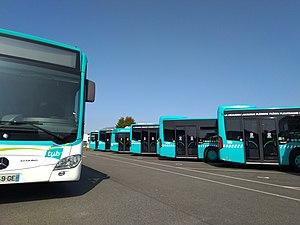
Dépôt CAT véhicules TUB
Les Transports urbains briochins, abrégés en TUB, sont un service de transport en commun organisé par Saint-Brieuc Armor Agglomération desservant l'ensemble de son territoire. Exploité principalement par la société publique locale Baie d'Armor Transports, le réseau se compose de 29 lignes de bus. Le service propose également le TUB'Express, le ProxiTUB, les MobiTUB, les DomiTUB et enfin les services scolaires de l'agglomération briochine.